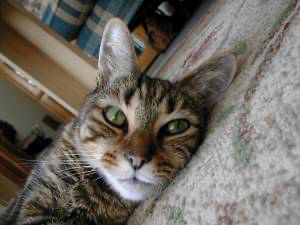
Animal: cat
Breed: Bengal